Rudi Lehmann

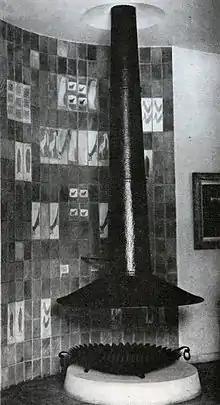
Mural by Rudi Lehmann

In 1953, he helped to found the Ein Hod Artists' Village, where he taught sculpture. Among his students were Yigael Tumarkin and Menashe Kadishman. In 1959, Lehmann and his wife moved to Givatayim where he established an art school under the auspices of the Givatayim municipality. The school held classes in sculpture, woodcuts and ceramics for young people and adults.